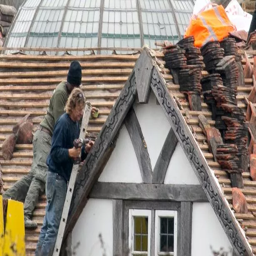
person pictured removing tiles from the roof